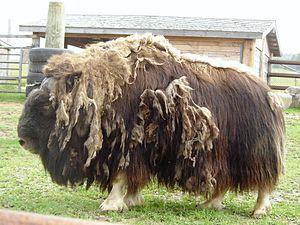
Stratford est une municipalité de canton du Québec située dans la MRC du Granit en Estrie.